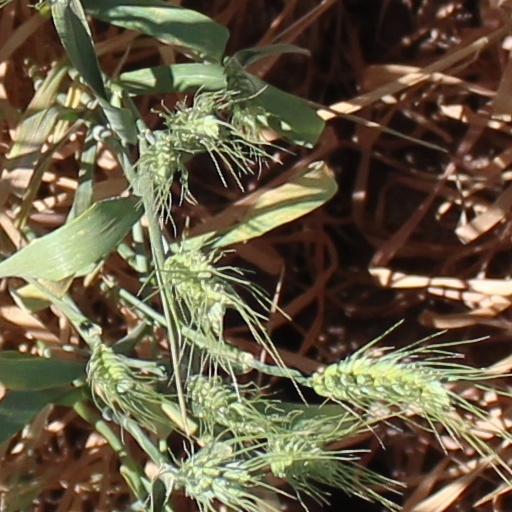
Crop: wheat